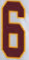
Number: 6